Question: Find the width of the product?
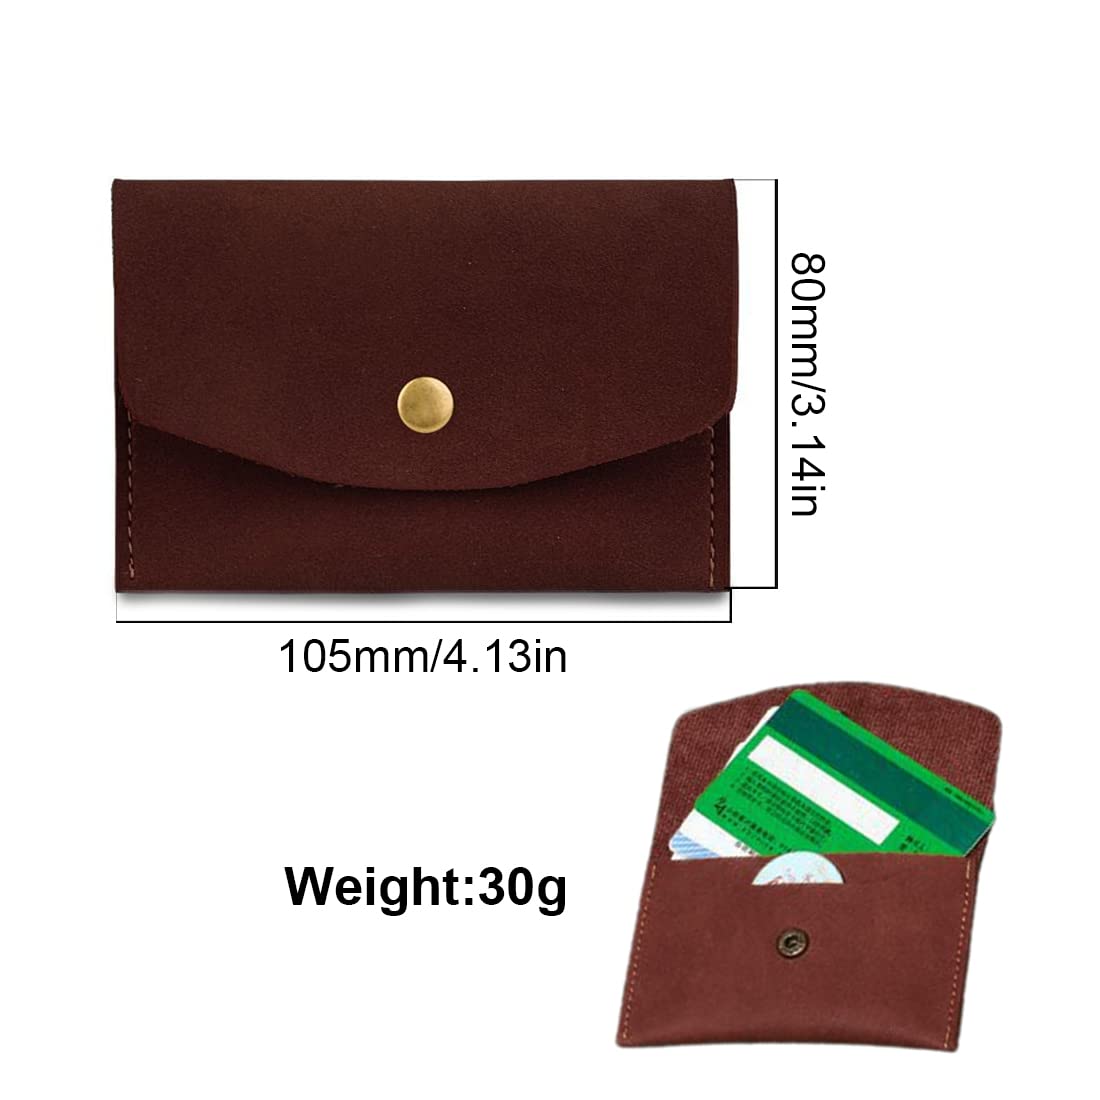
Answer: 105.0 millimetre